Question: Please indicate a possible affordance area of the broccoli that can be used for eating
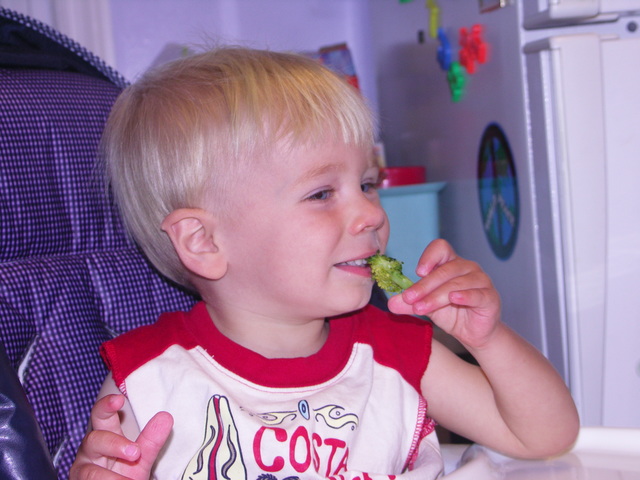
Answer: [372.5, 255, 411.5, 292]